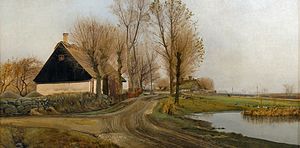
Baldersbrønde
L.A. Ring, Landsbygade i Baldersbrønde, 1905, ARoS Aarhus Kunstmuseum.
Baldersbrønde er en bydel i den østlige del af Hedehusenes byområde, på det nordøstlige Sjælland.